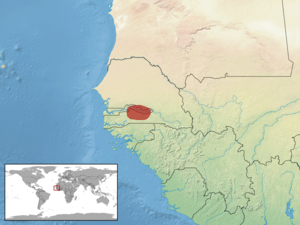
Agama bocourti est une espèce de sauriens de la famille des Agamidae.